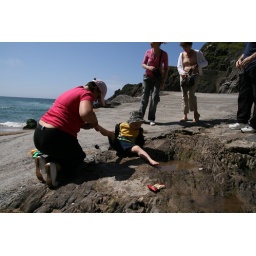
Eoin gets interested in a small puddle of water on Comeenaol beach on the Slea head drive.